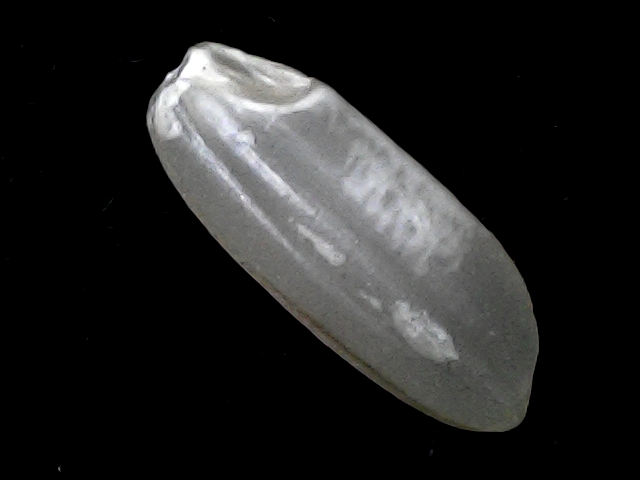
Rice variety: BD51